Buddhahood

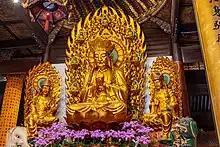
Buddha statues at Longhua Temple

There is also the Vajrayana idea of the Adi-Buddha, the "first Buddha" to attain Buddhahood. Variously named as Vajradhara, Samantabhadra and Vairocana, the first Buddha is also associated with the concept of Dharmakaya.